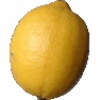
Label: lemon